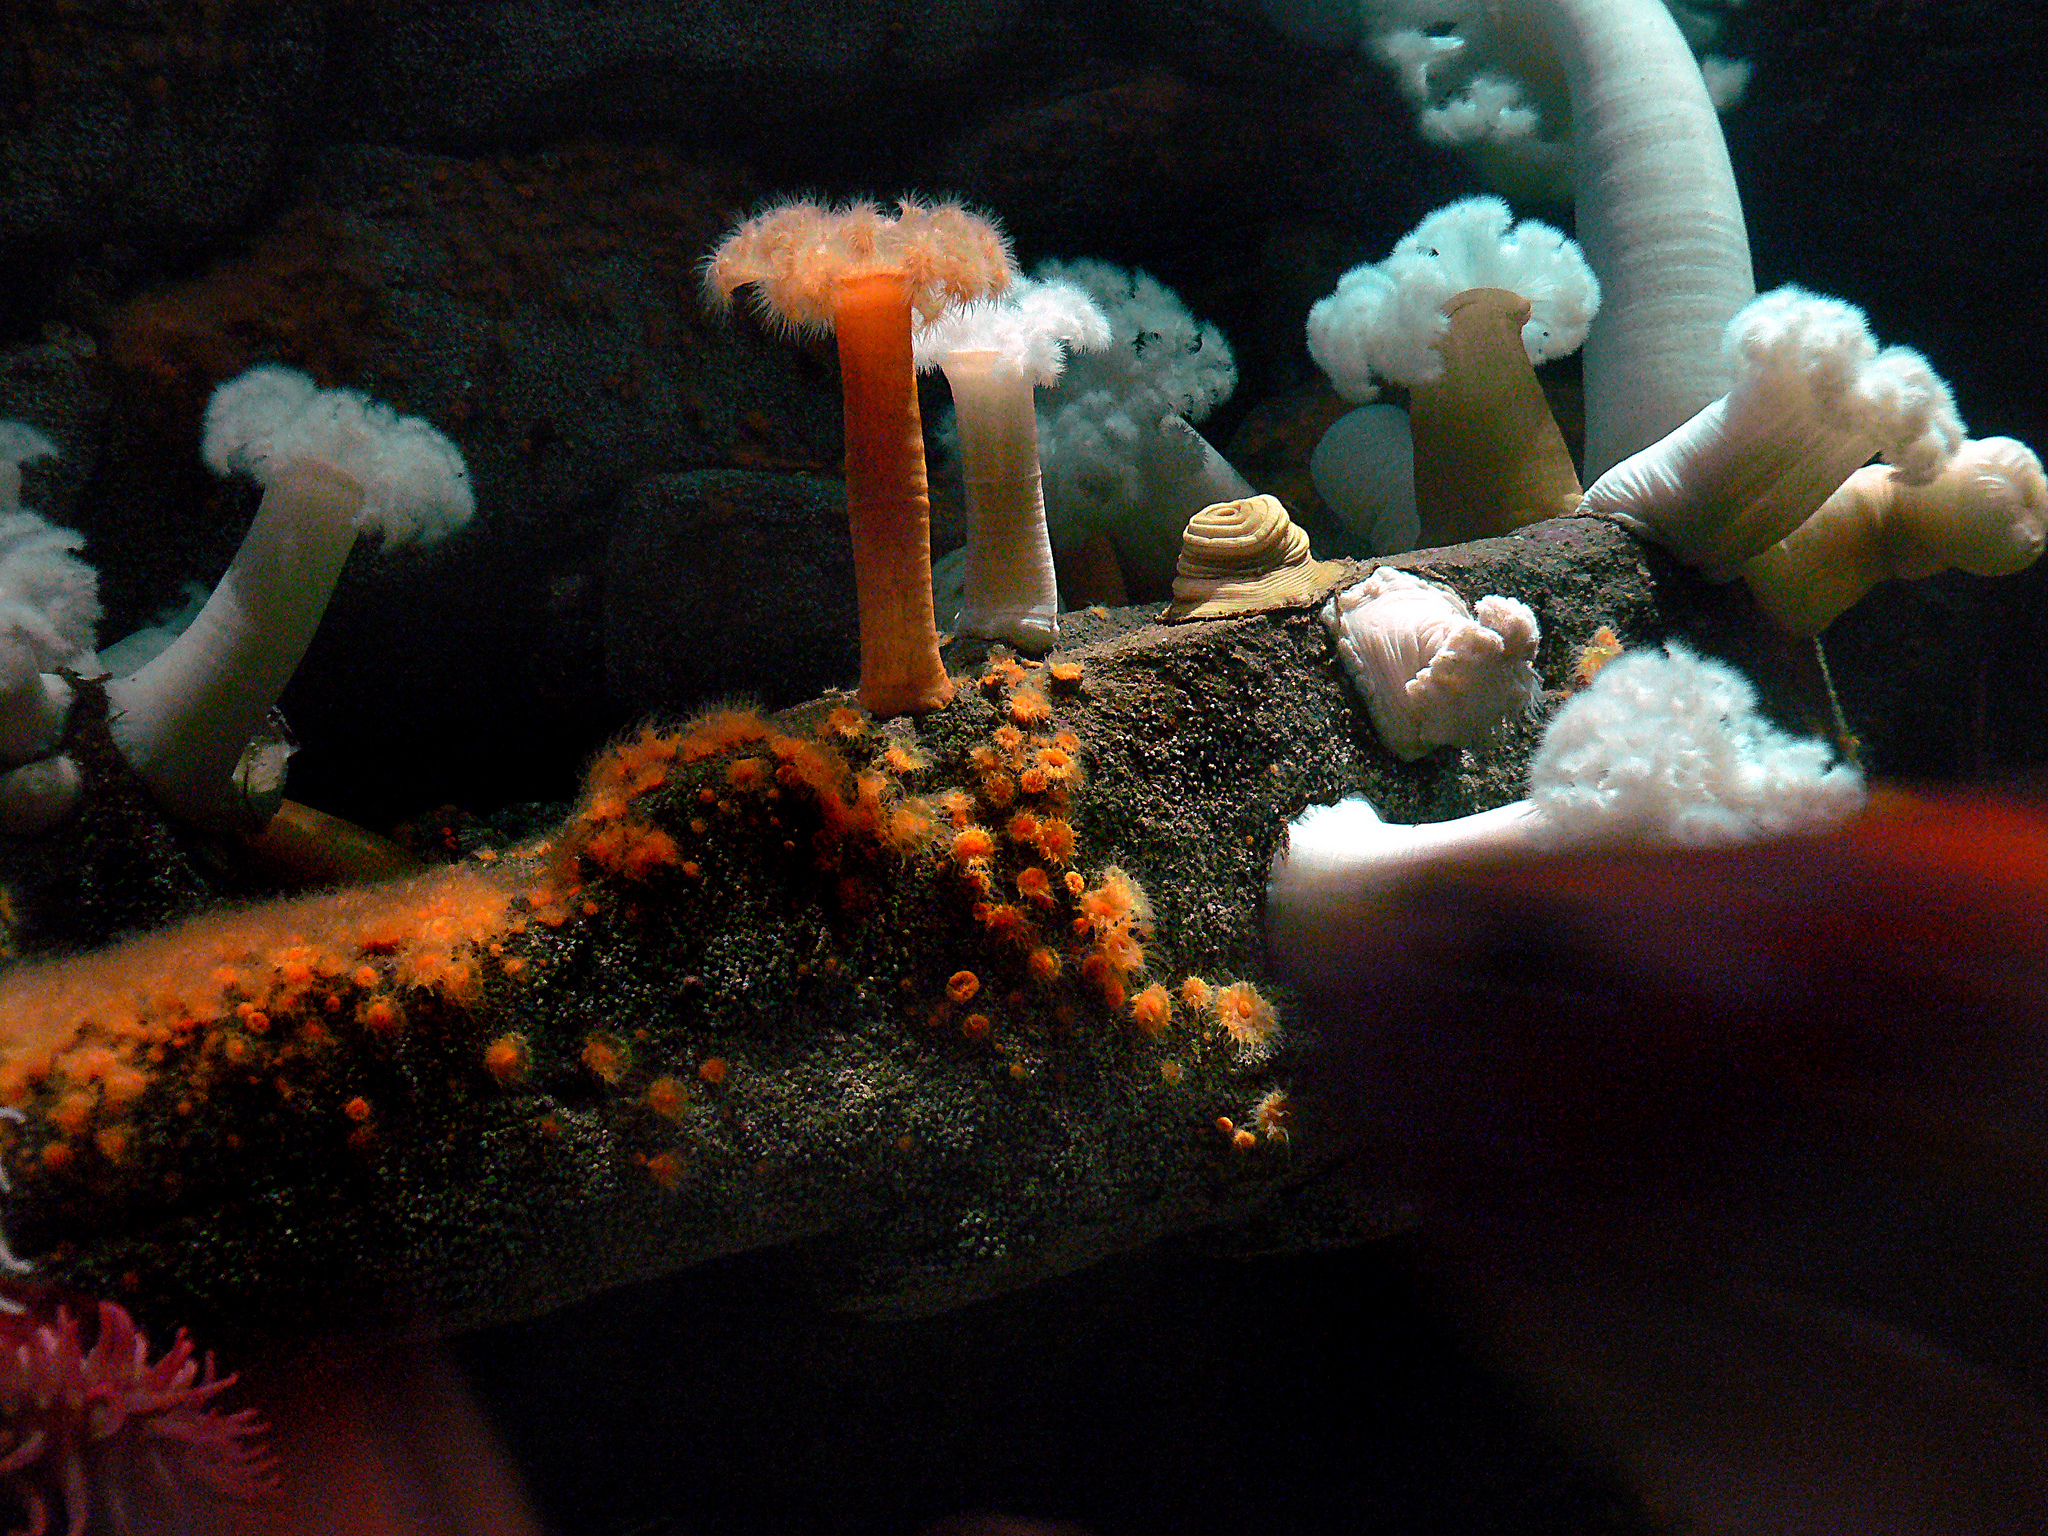
nature, underwater, biology, jellyfish, fish, coral, invertebrate, reef, aquarium, cnidaria, animals, crabs, marine, fishintanks, montereyaquarium, invertebrates, anthozoa, anemones, anemone, plantsandanimals, appleanemone, fisheatinganemone, crustaceans, montereybayaquarium, californiawildlife, macro photography, marine biology